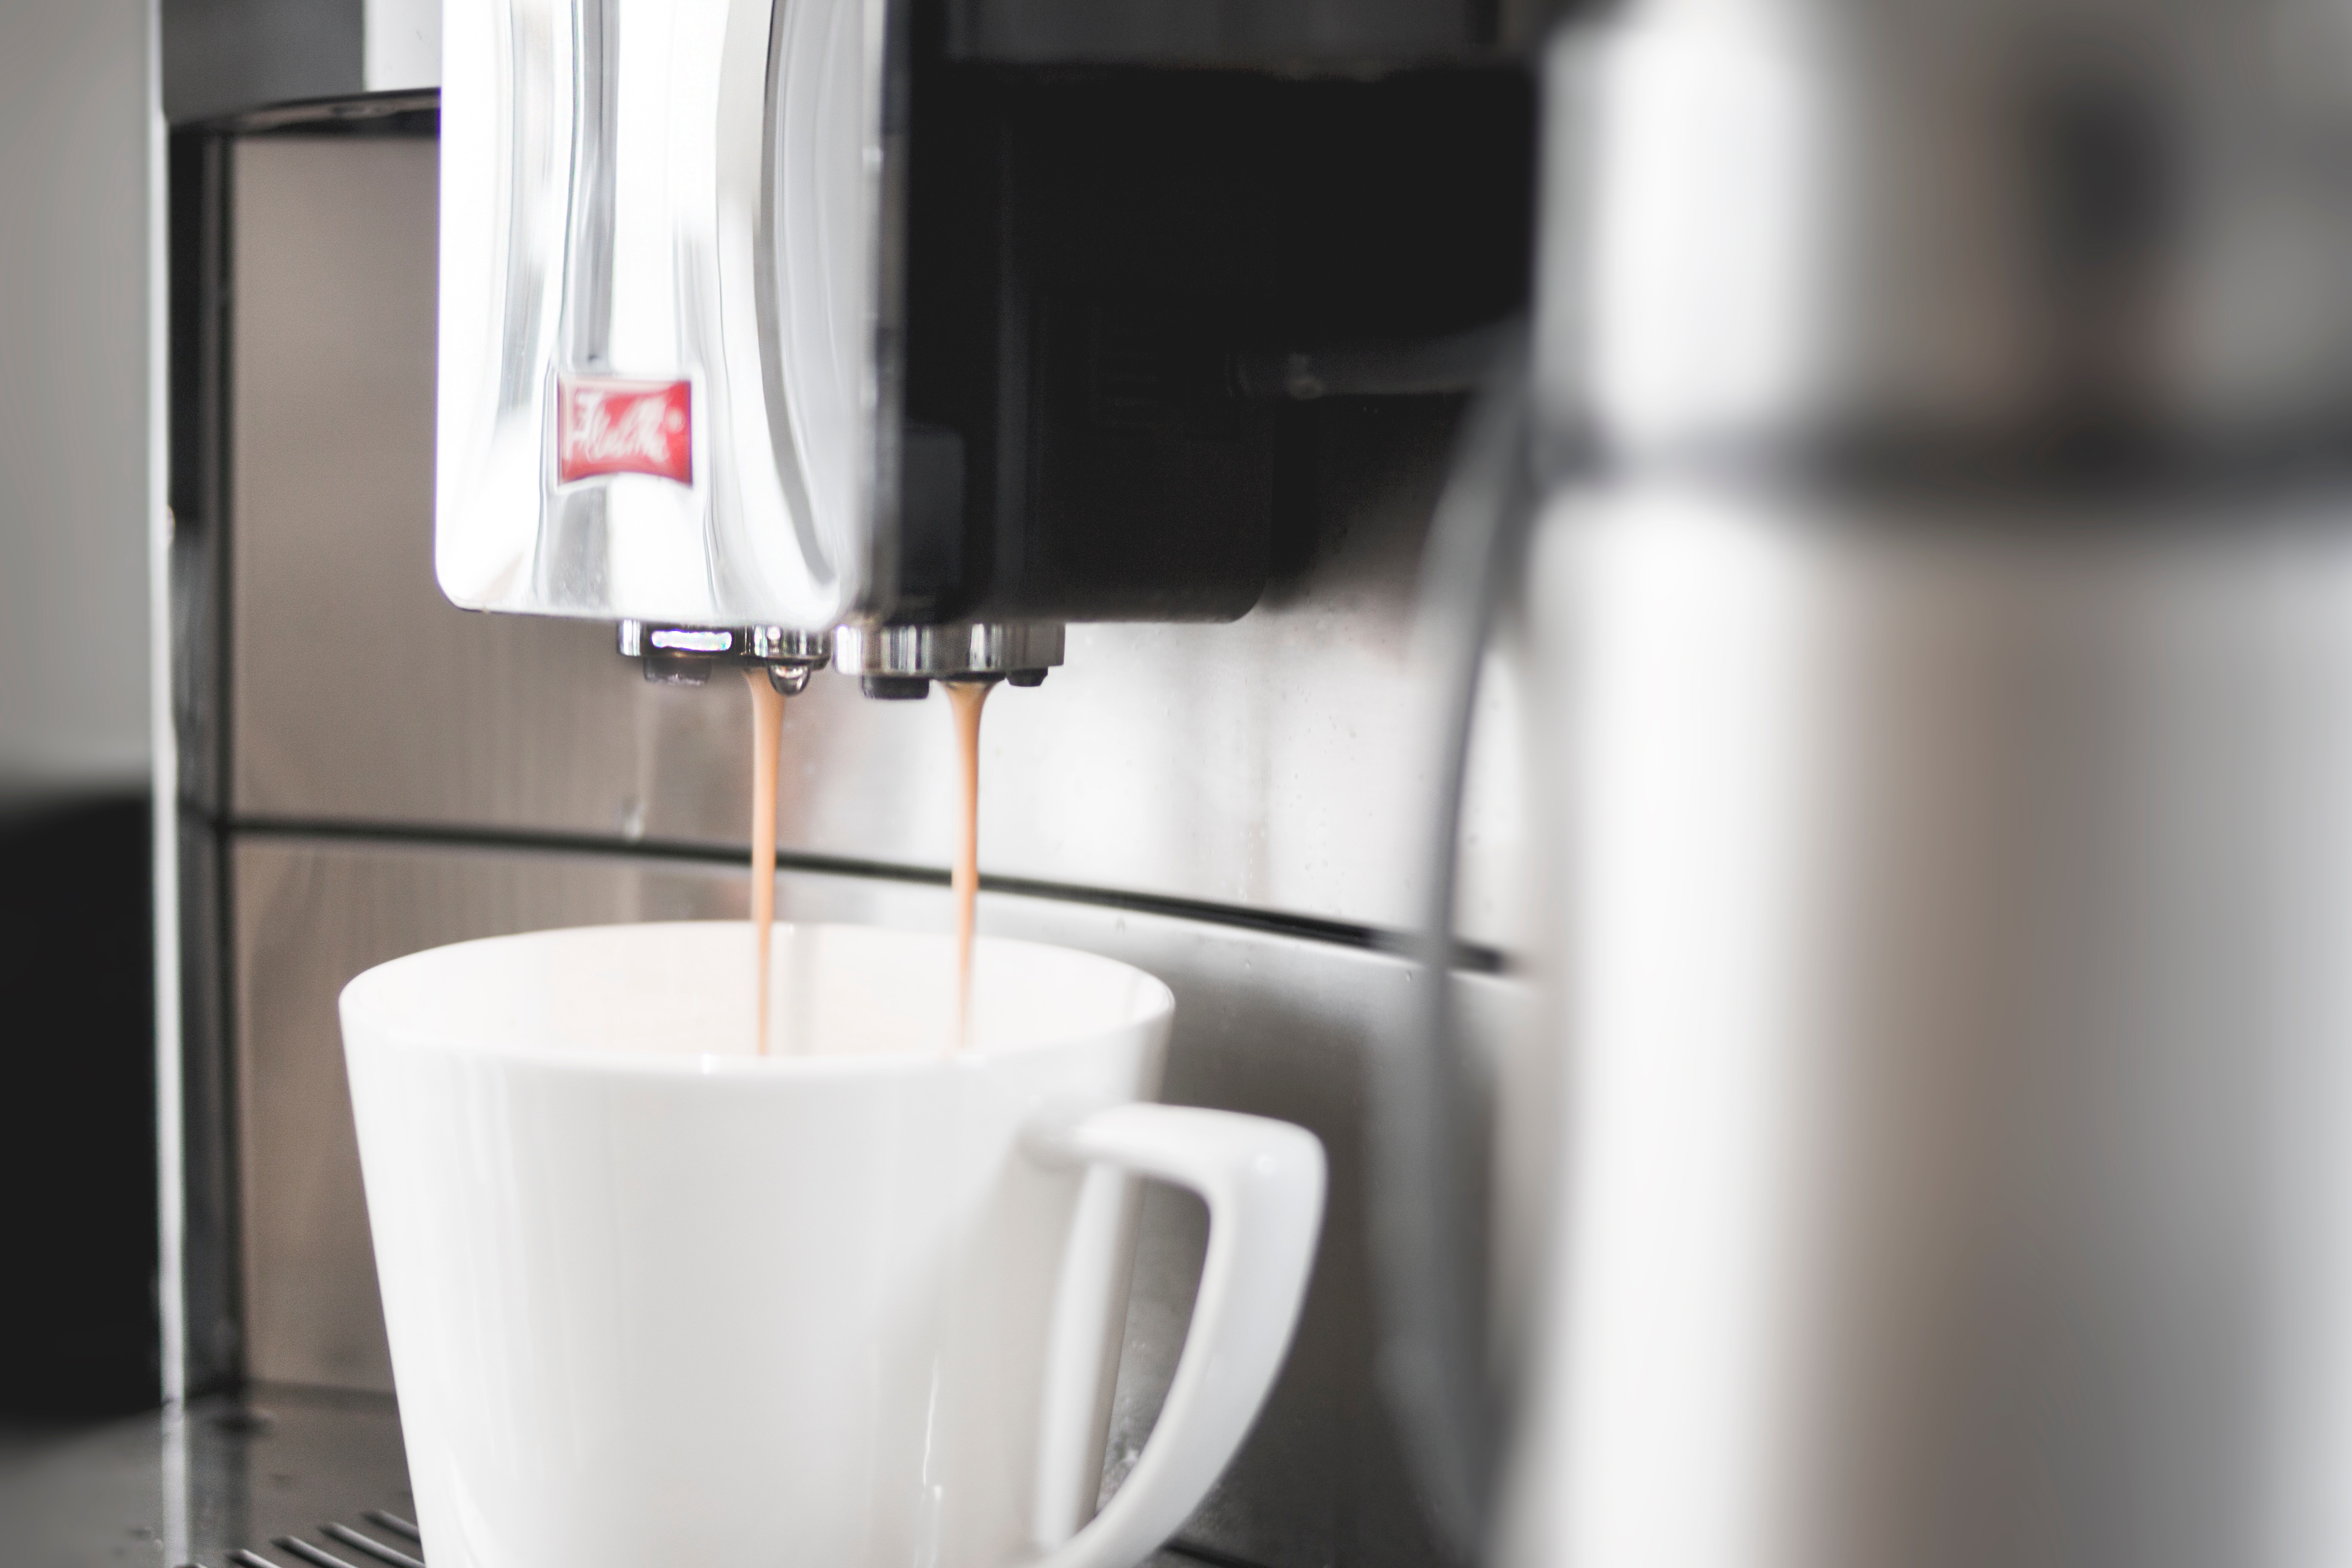
small appliance, home appliance, espresso machine, coffeemaker, cup, kitchen appliance, drip coffee maker, Coffee percolator, drink, espresso